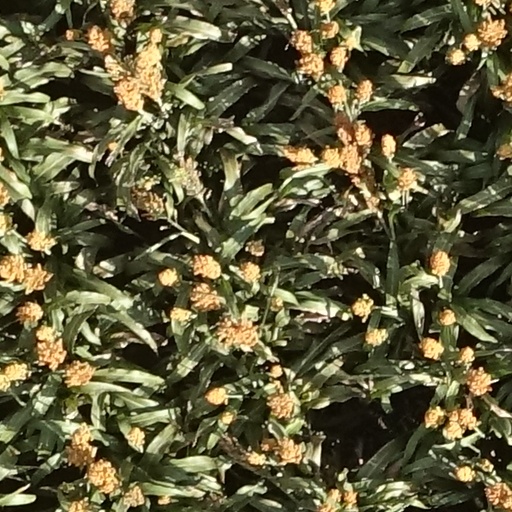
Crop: sorghum